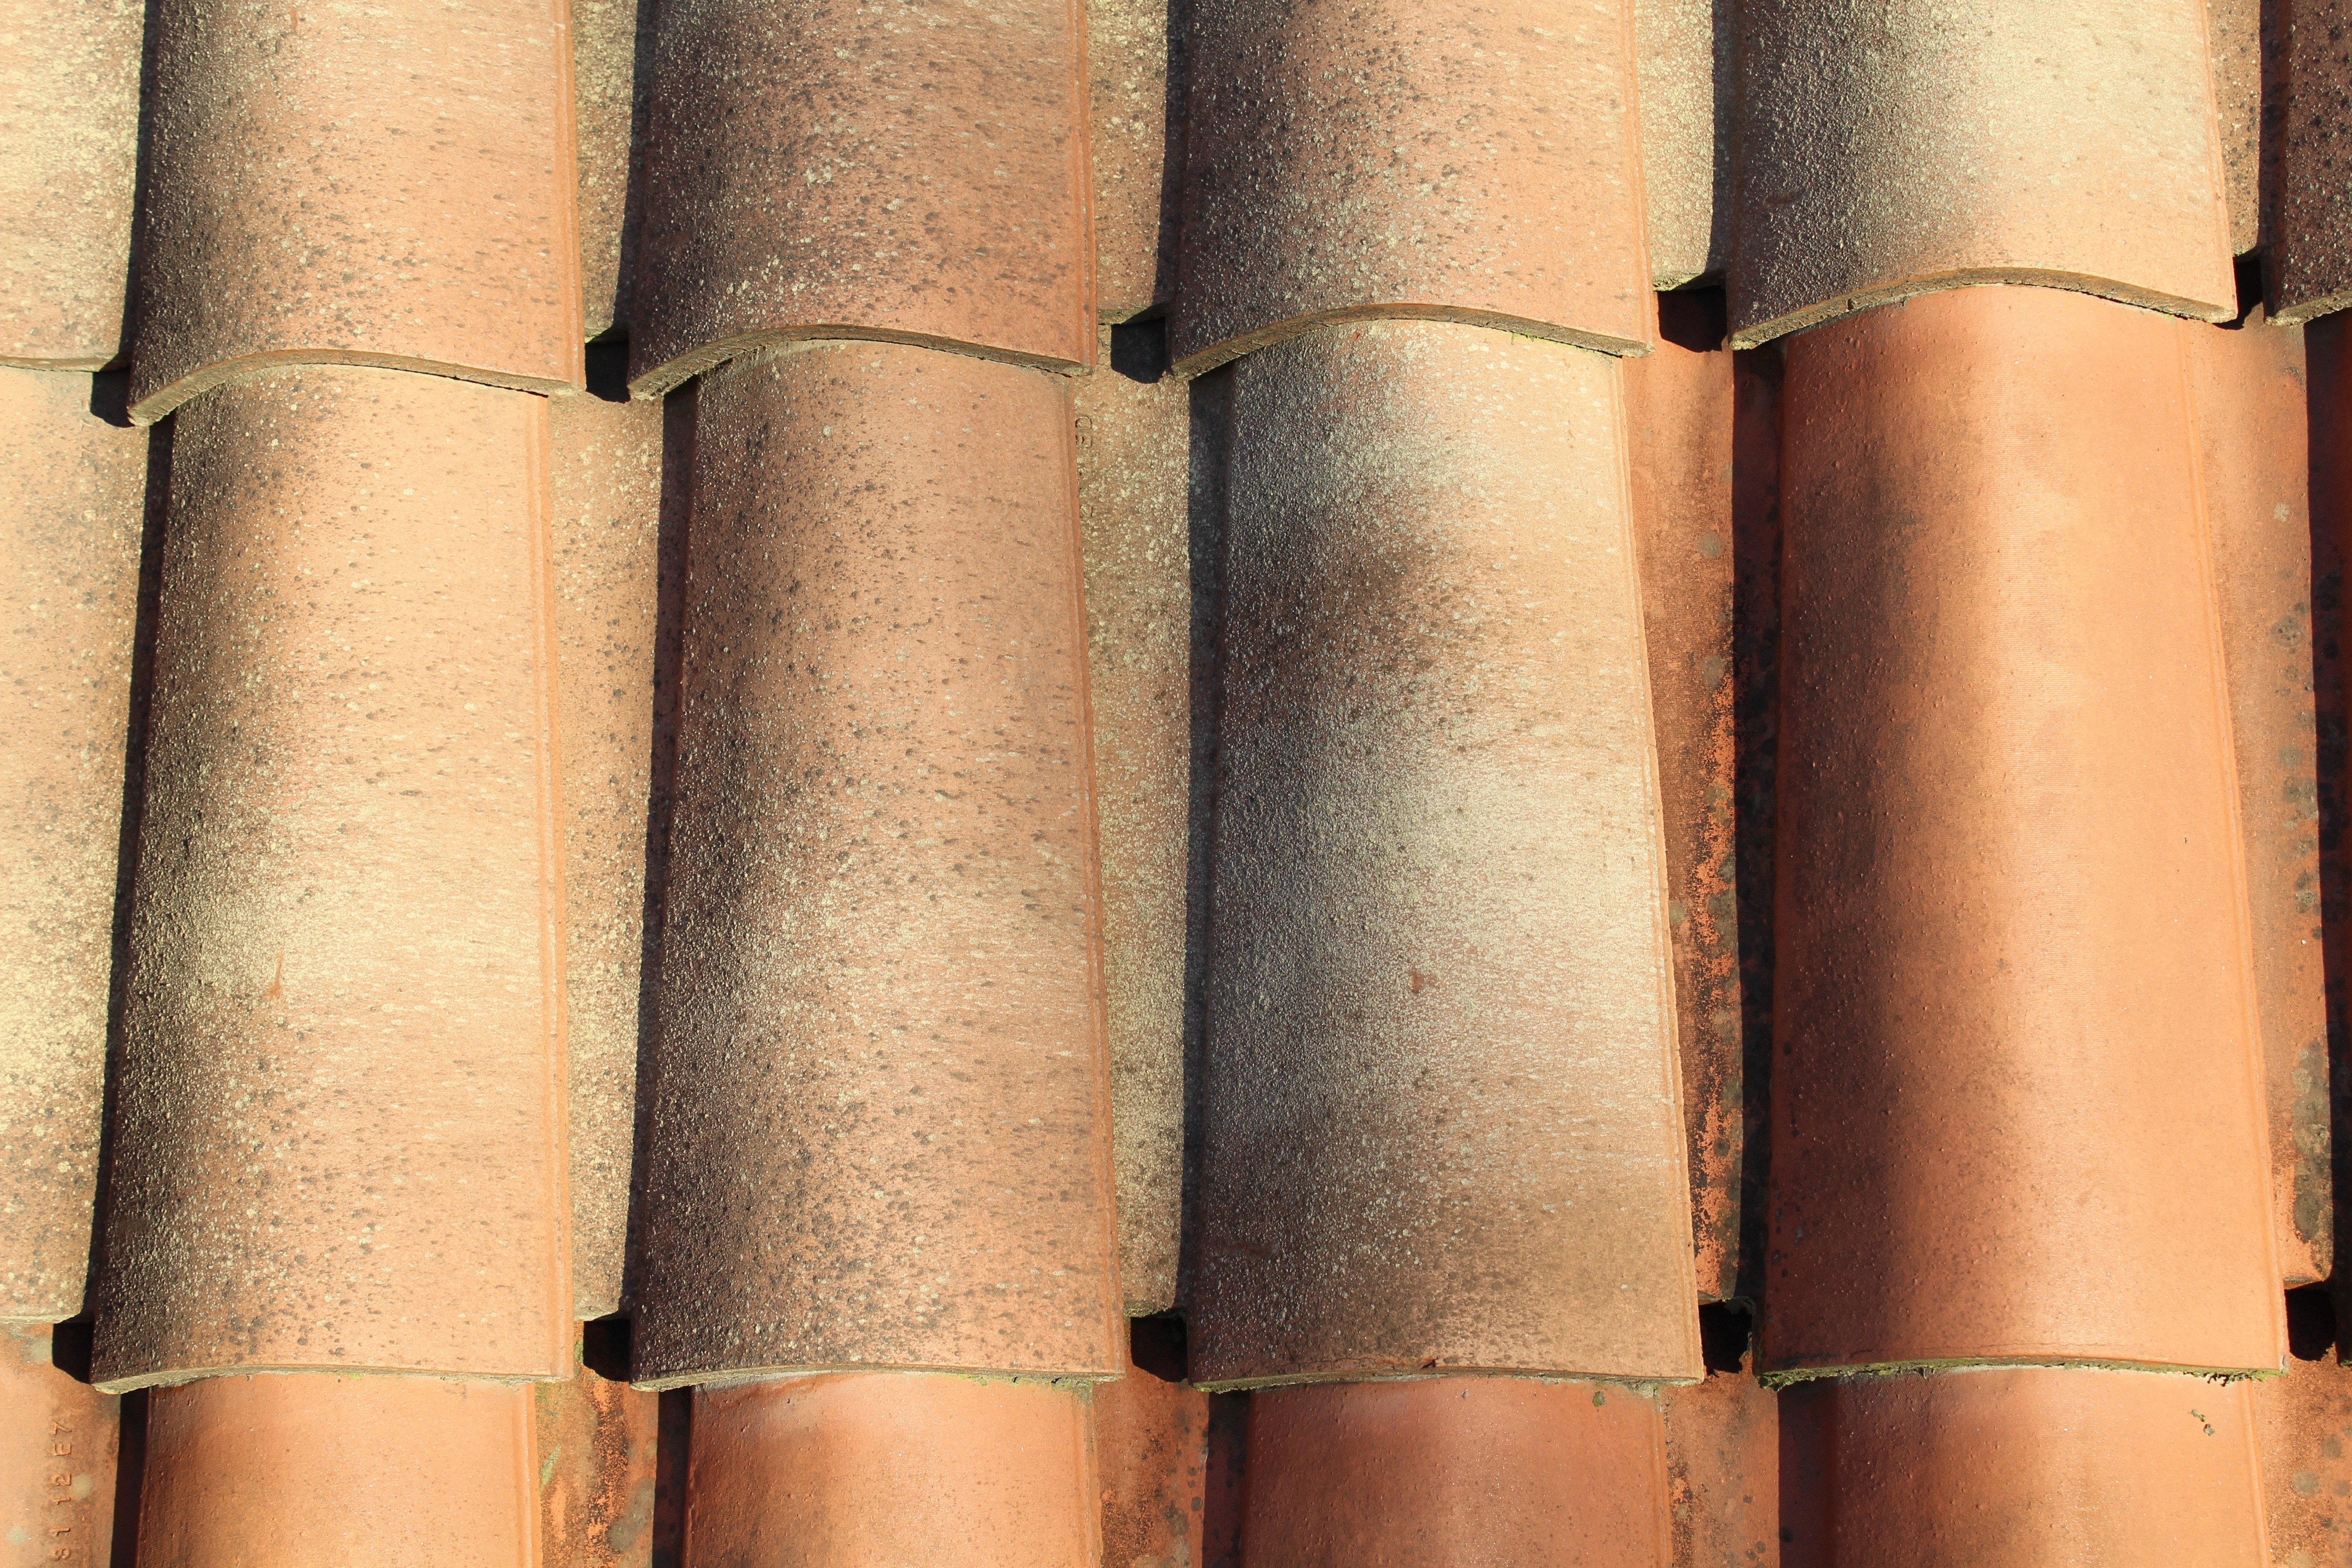
wood, roof, building, line, column, curtain, material, interior design, roofing, textile, buildings, tiles, renovation, man made object, window treatment